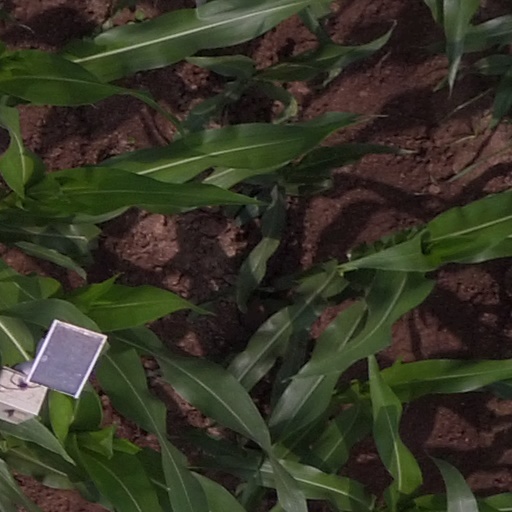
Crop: maize; corn